Kehlani

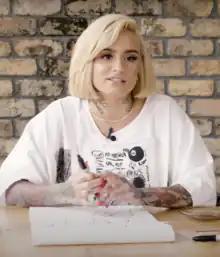
Kehlani in 2021

Kehlani Ashley Parrish (born April 24, 1995) is an American singer, songwriter and dancer. They are originally from Oakland, California, and achieved initial fame as a member of the teen pop group PopLyfe in 2011.